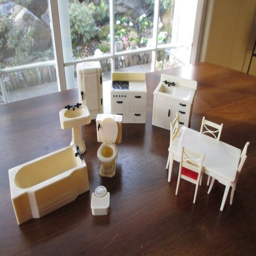
had these in my doll house .